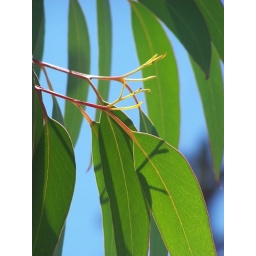
Gorgeous little yellow leaflets against the red stalks and bright green of the fresh leaves.